Ssumday

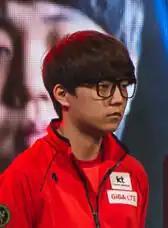
Kim in 2015

Kim Chan-ho better known as Ssumday, is a South Korean retired professional "League of Legends" player. Ssumday began his professional career in Korea on KT Rolster as their toplaner, before moving to North America where he spent a year with Team Dignitas, after which he signed with 100 Thieves in 2018. Ssumday won his first domestic championship in 2021 after eight splits with the team.